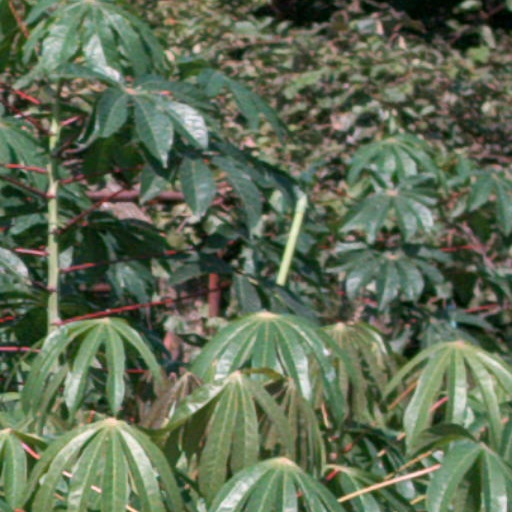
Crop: cassava